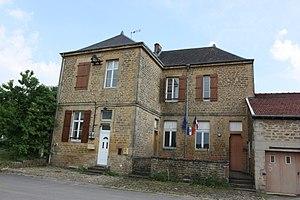
Signy-Montlibert la Mairie les Ardennes vues du sol photo Francis Neuvens
Signy-Montlibert est une commune française, située dans le département des Ardennes en région Grand Est.